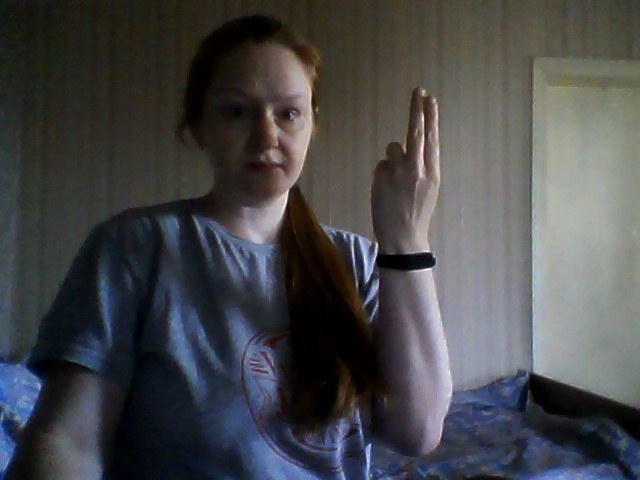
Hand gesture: two_up_inverted